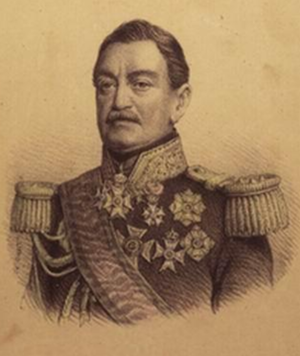
Albert-Florent-Joseph Prisse, né à Maubeuge, le 24 juin 1788, mort à Rome, le 22 novembre 1856, était un militaire, ingénieur, diplomate et homme d’État1 belge, d'origine française.
Voici la liste des ministres de la Défense de Belgique depuis la déclaration d'indépendance. Ils ont porté le titre de ministre de la Guerre, de ministre de la Défense nationale et actuellement ministre de la Défense.
Le général baron Albert-Florent-Joseph Prisse est un militaire, ingénieur, diplomate et homme d’État belge, d'origine française.